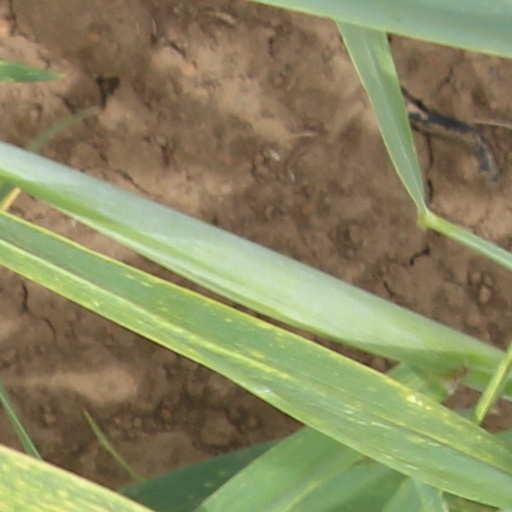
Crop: wheat